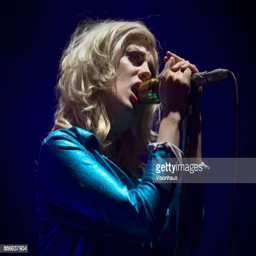
person performs with the band as support to hard rock artist